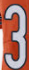
Number: 3